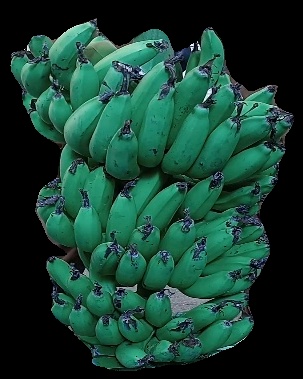
Variety: pachbale
Grade: grade3